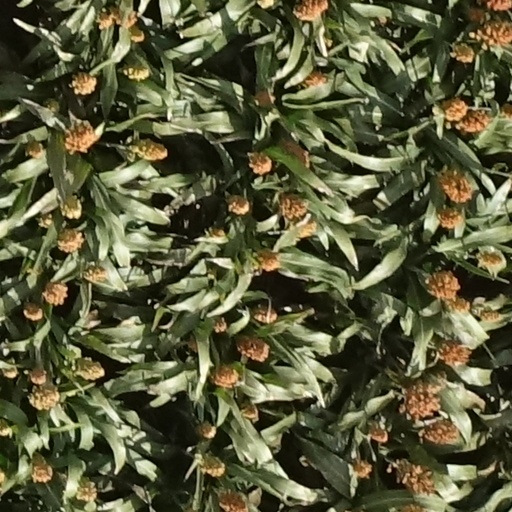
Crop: sorghum